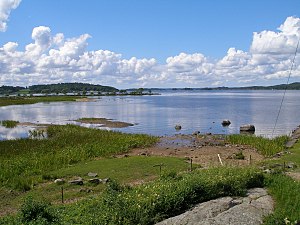
Mjörn (sø)
Søen Mjörn.
Mjörn er en sø beliggende i kommunerne Alingsås og Lerums kommuner i Västergötland i Sverige,